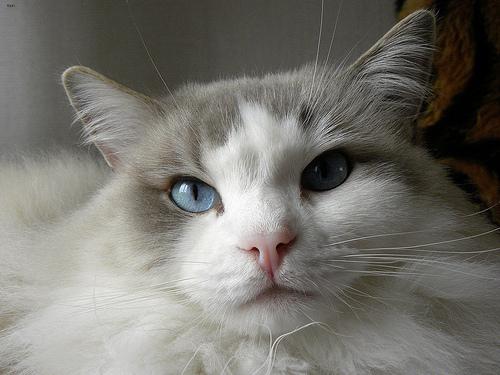
Breed: Ragdoll